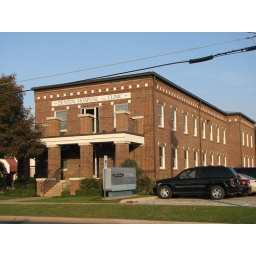
Photographed NOV 5, 2007 in Denton, TX . Denton Hospital - ClinicNow an office building